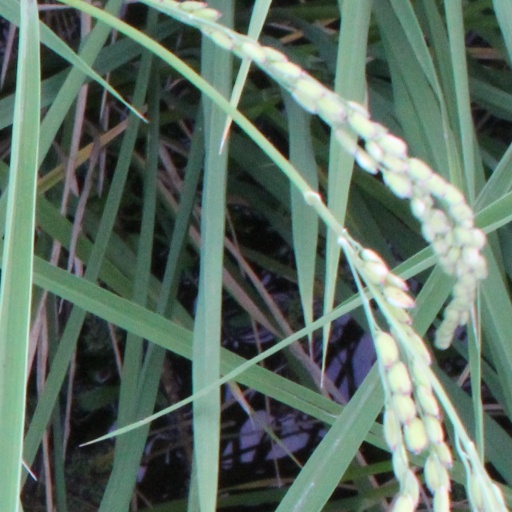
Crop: rice